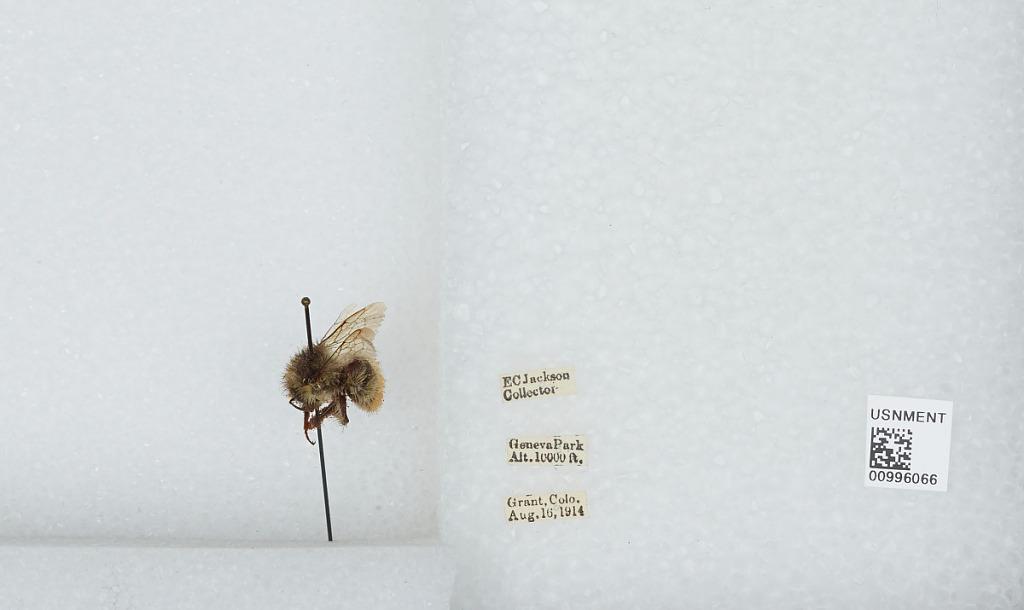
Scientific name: Bombus (Pyrobombus) flavifrons Cresson
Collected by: E. Jackson
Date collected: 1914-8-16
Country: United States
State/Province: Colorado
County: Park
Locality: Geneva Park, Grant
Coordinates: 39.5178, -105.727